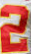
Number: 2